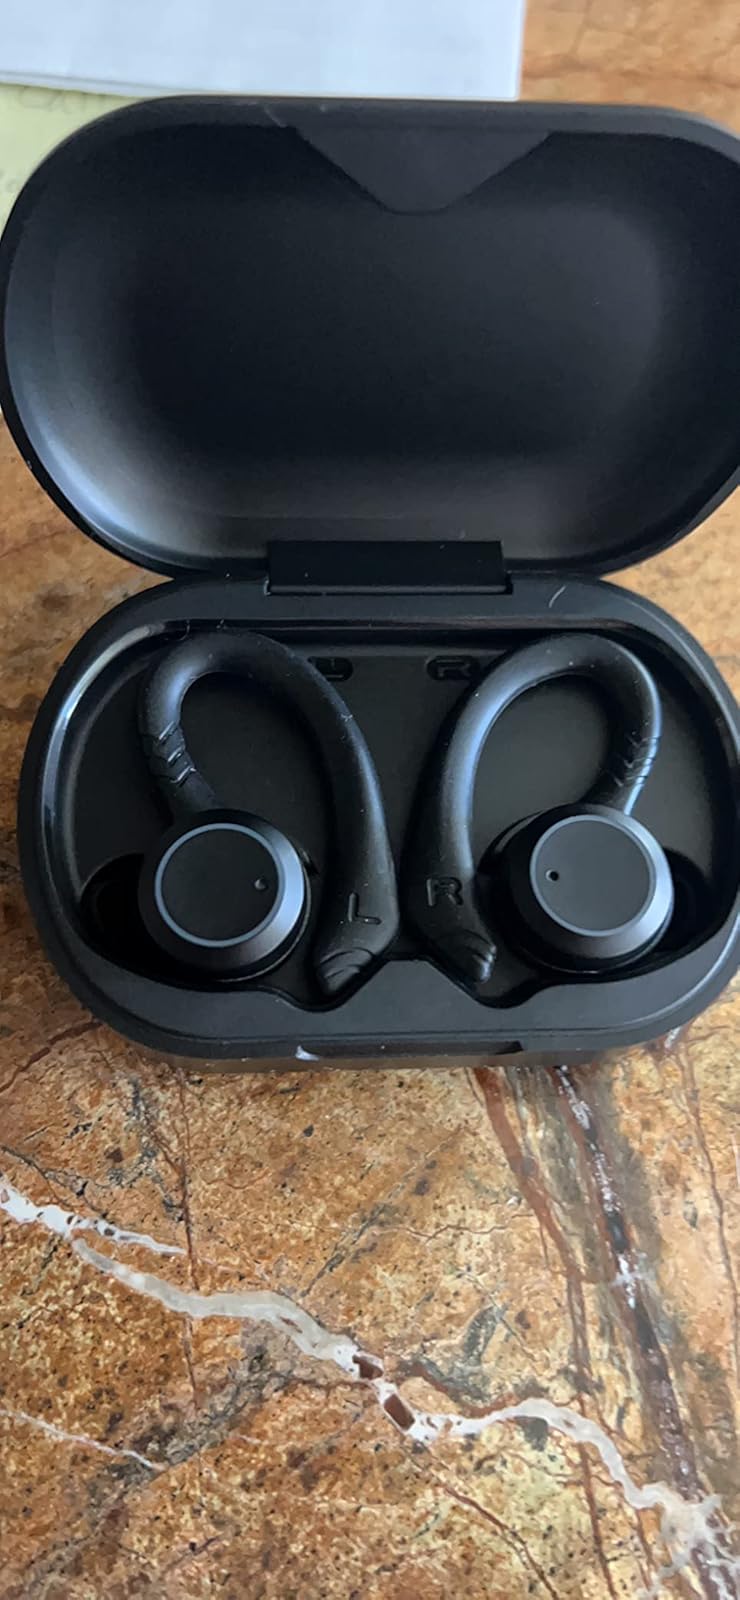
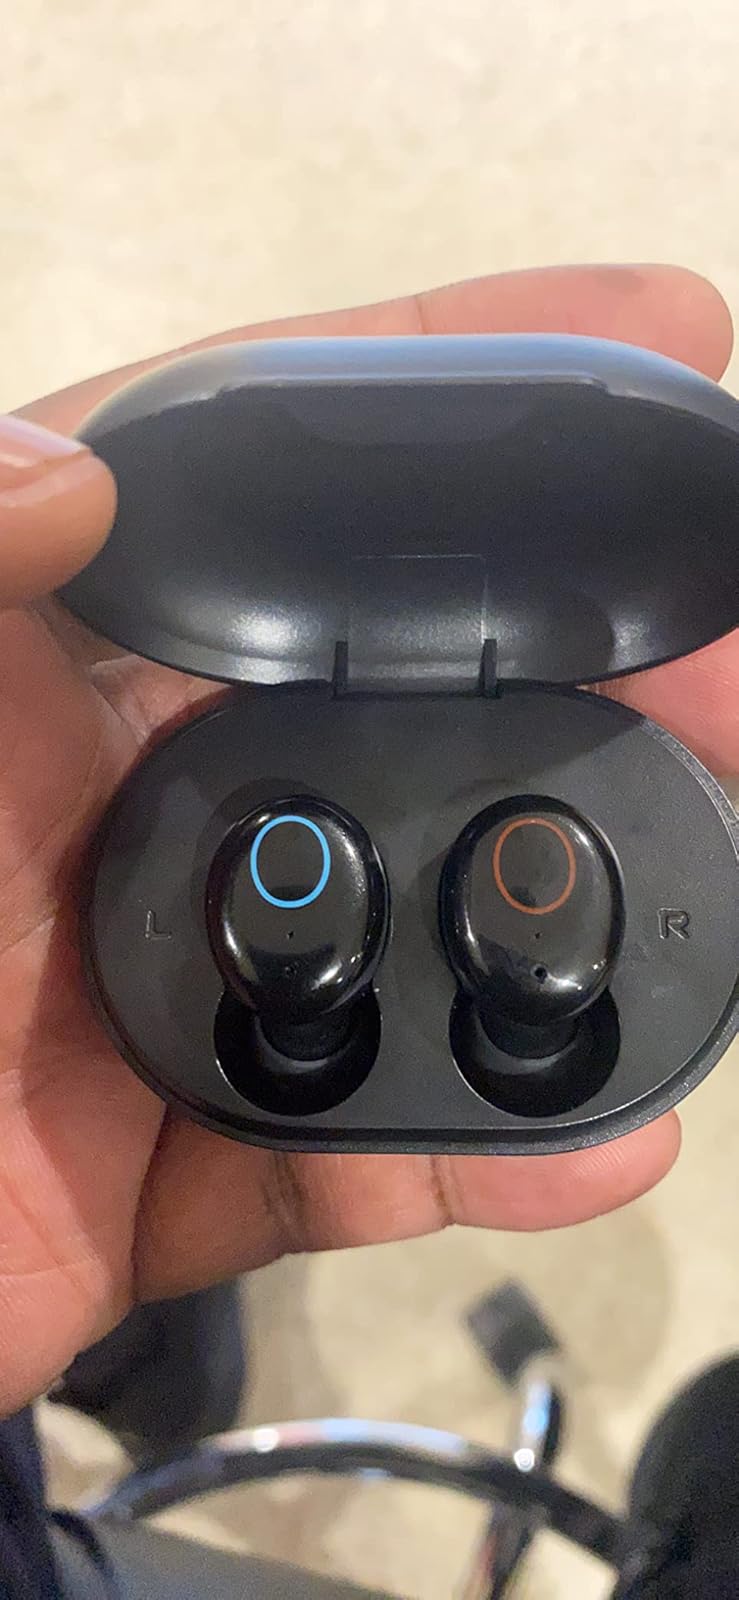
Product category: earbuds
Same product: no